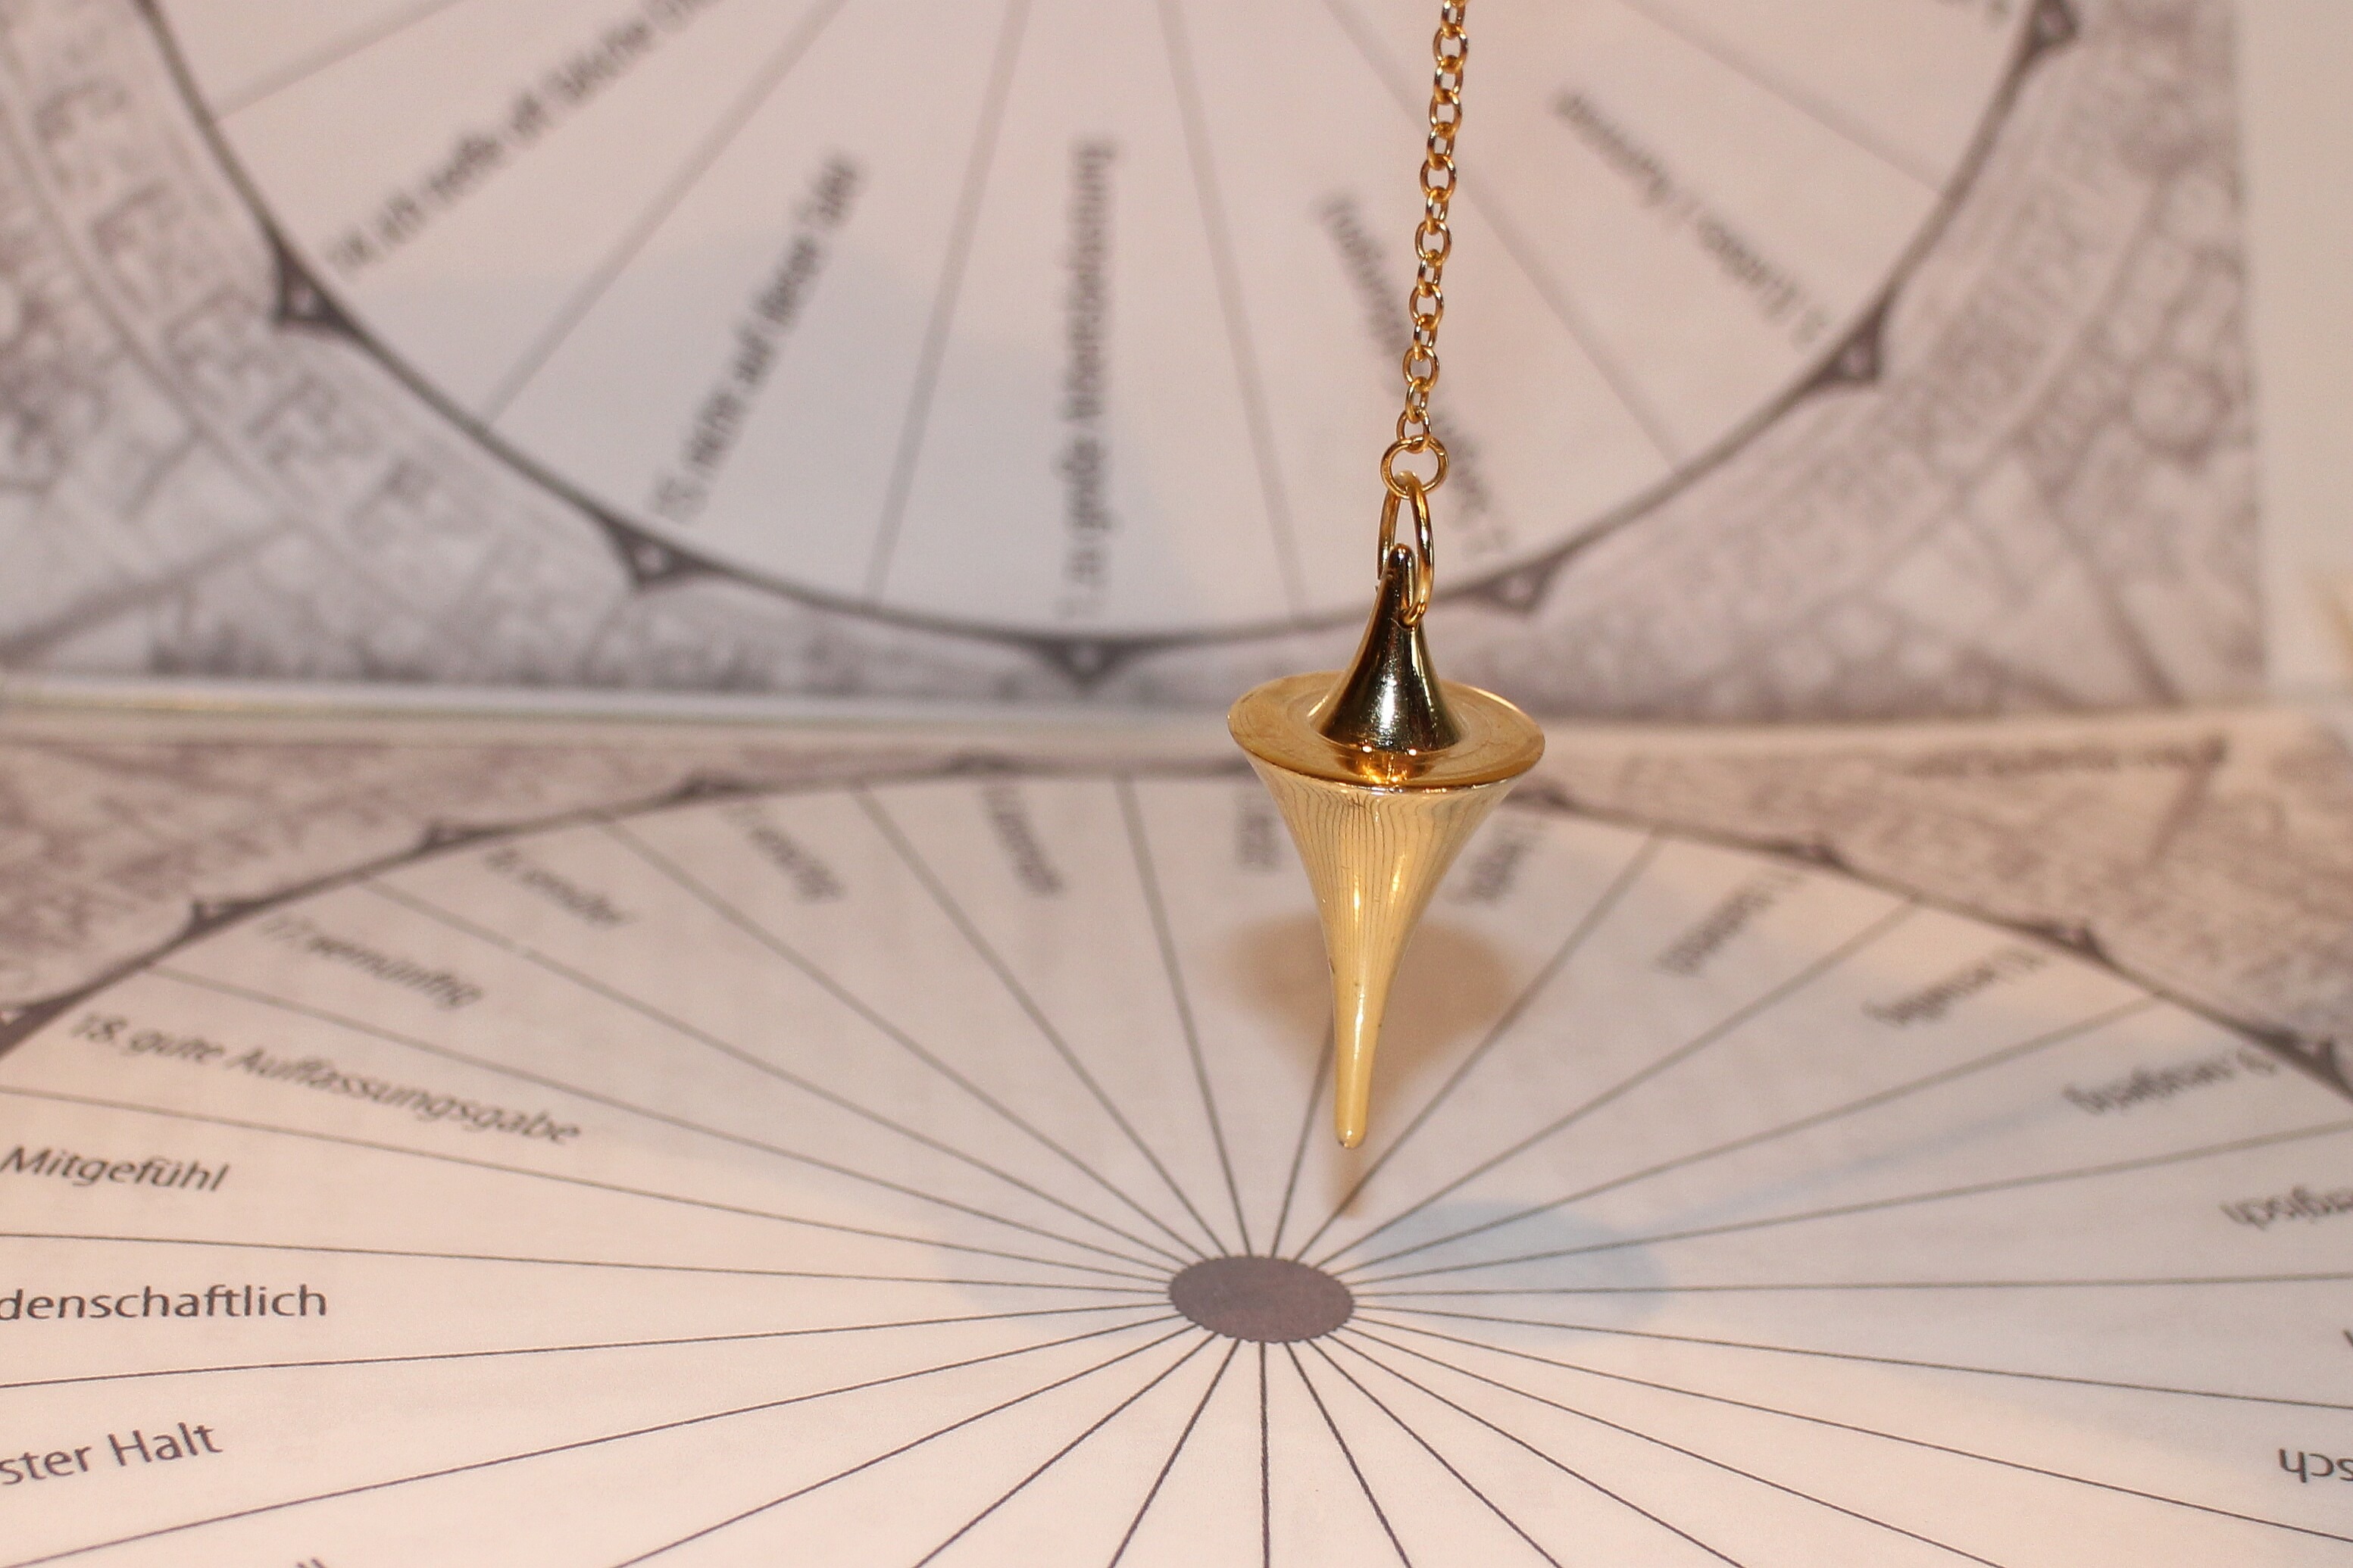
wing, board, leaf, commute, line, symbol, umbrella, cone, pendulum, circle, spiritual, jewellery, tools, conical, lot, vibrations, shape, template, frequency, new age, vibration, locket, fashion accessory, measuring instrument, pendulum vibrations, pendulum frequency, pendulum boards